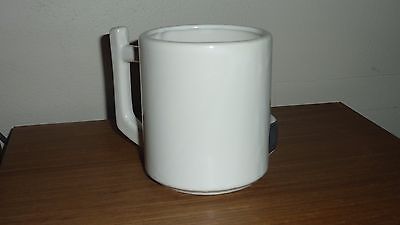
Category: mug